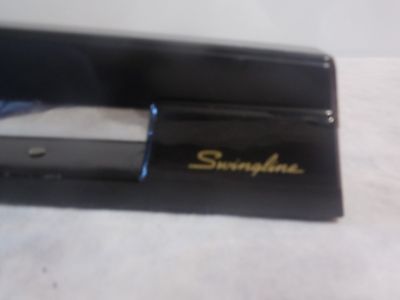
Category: stapler